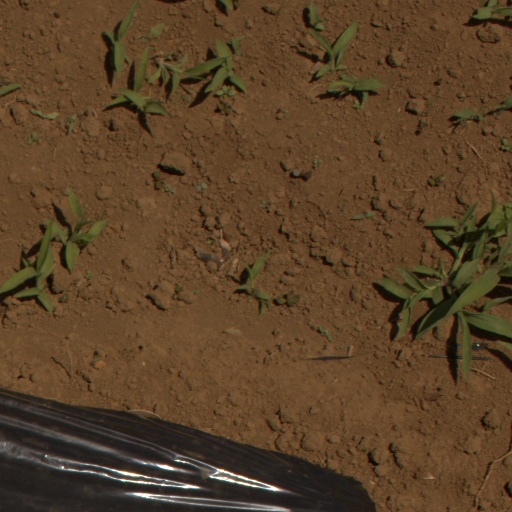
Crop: Jerusalem artichoke